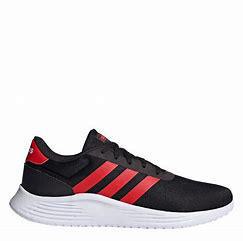
Brand: Adidas
Model: Lite Racer 2